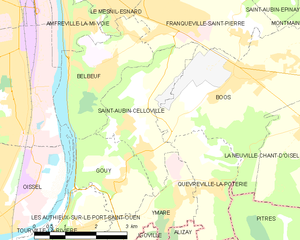
Carte des communes françaises Saint-Aubin-Celloville